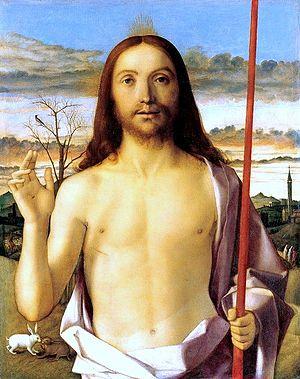
Le Christ bénissant est une peinture religieuse de Giovanni Bellini. Le tableau est actuellement exposé au musée du Louvre.